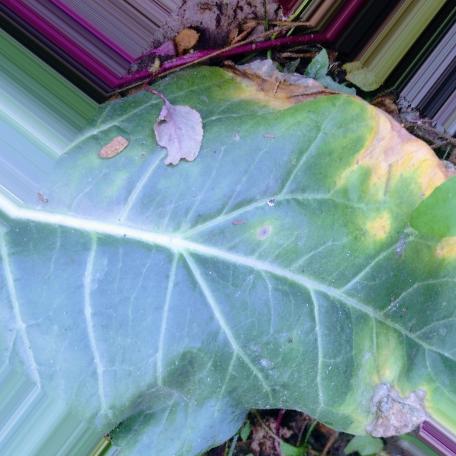
Label: Downy Mildew